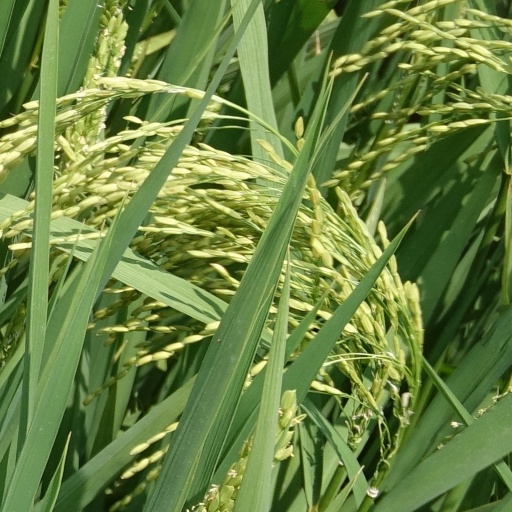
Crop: rice